HDMI

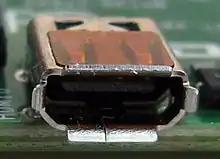
Micro HDMI receptacle

Type D; Micro : This Micro connector shrinks the connector size to something resembling a micro-USB connector, measuring only 5.83 mm × 2.20 mm For comparison, a micro-USB connector is 6.85 mm × 1.8 mm and a USB type-A connector is 11.5 mm × 4.5 mm. It keeps the standard 19 pins of types A and C, but the pin assignment is different from both.